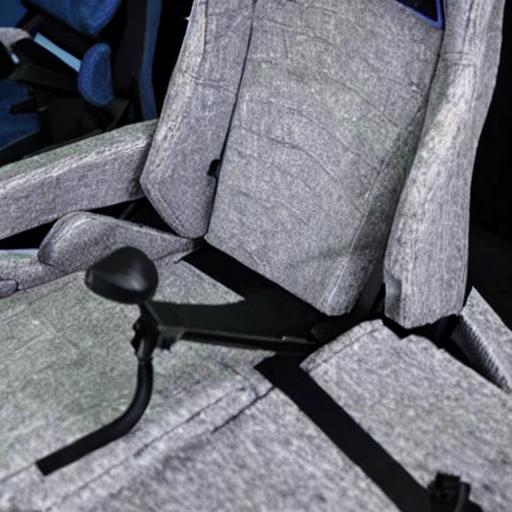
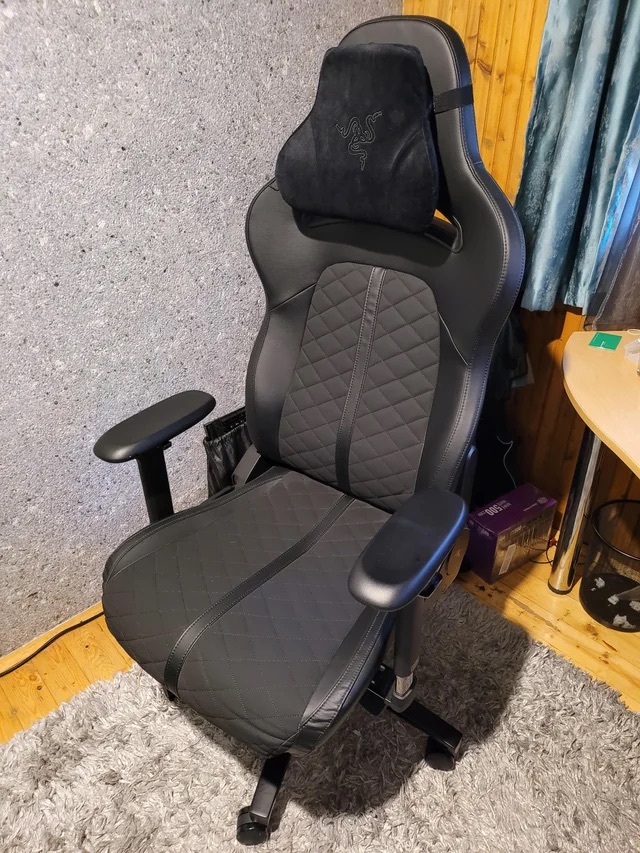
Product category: items_chair
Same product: no